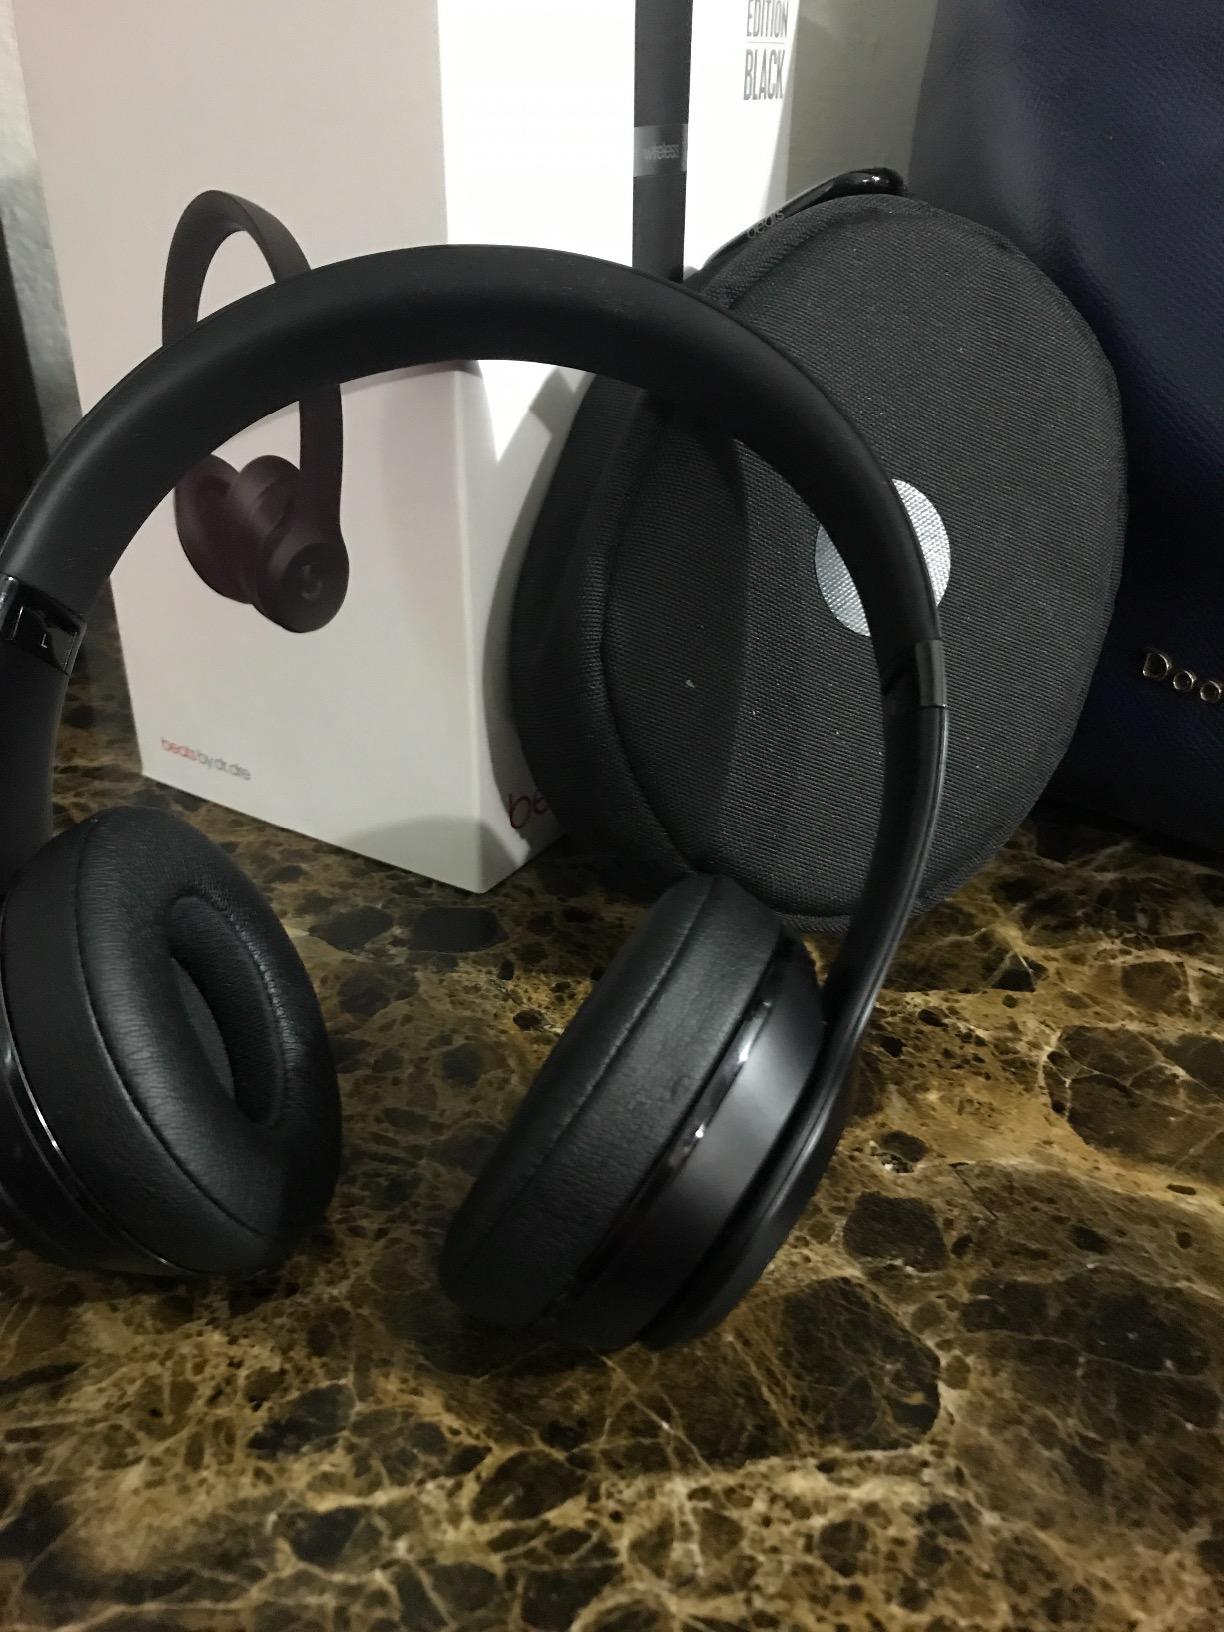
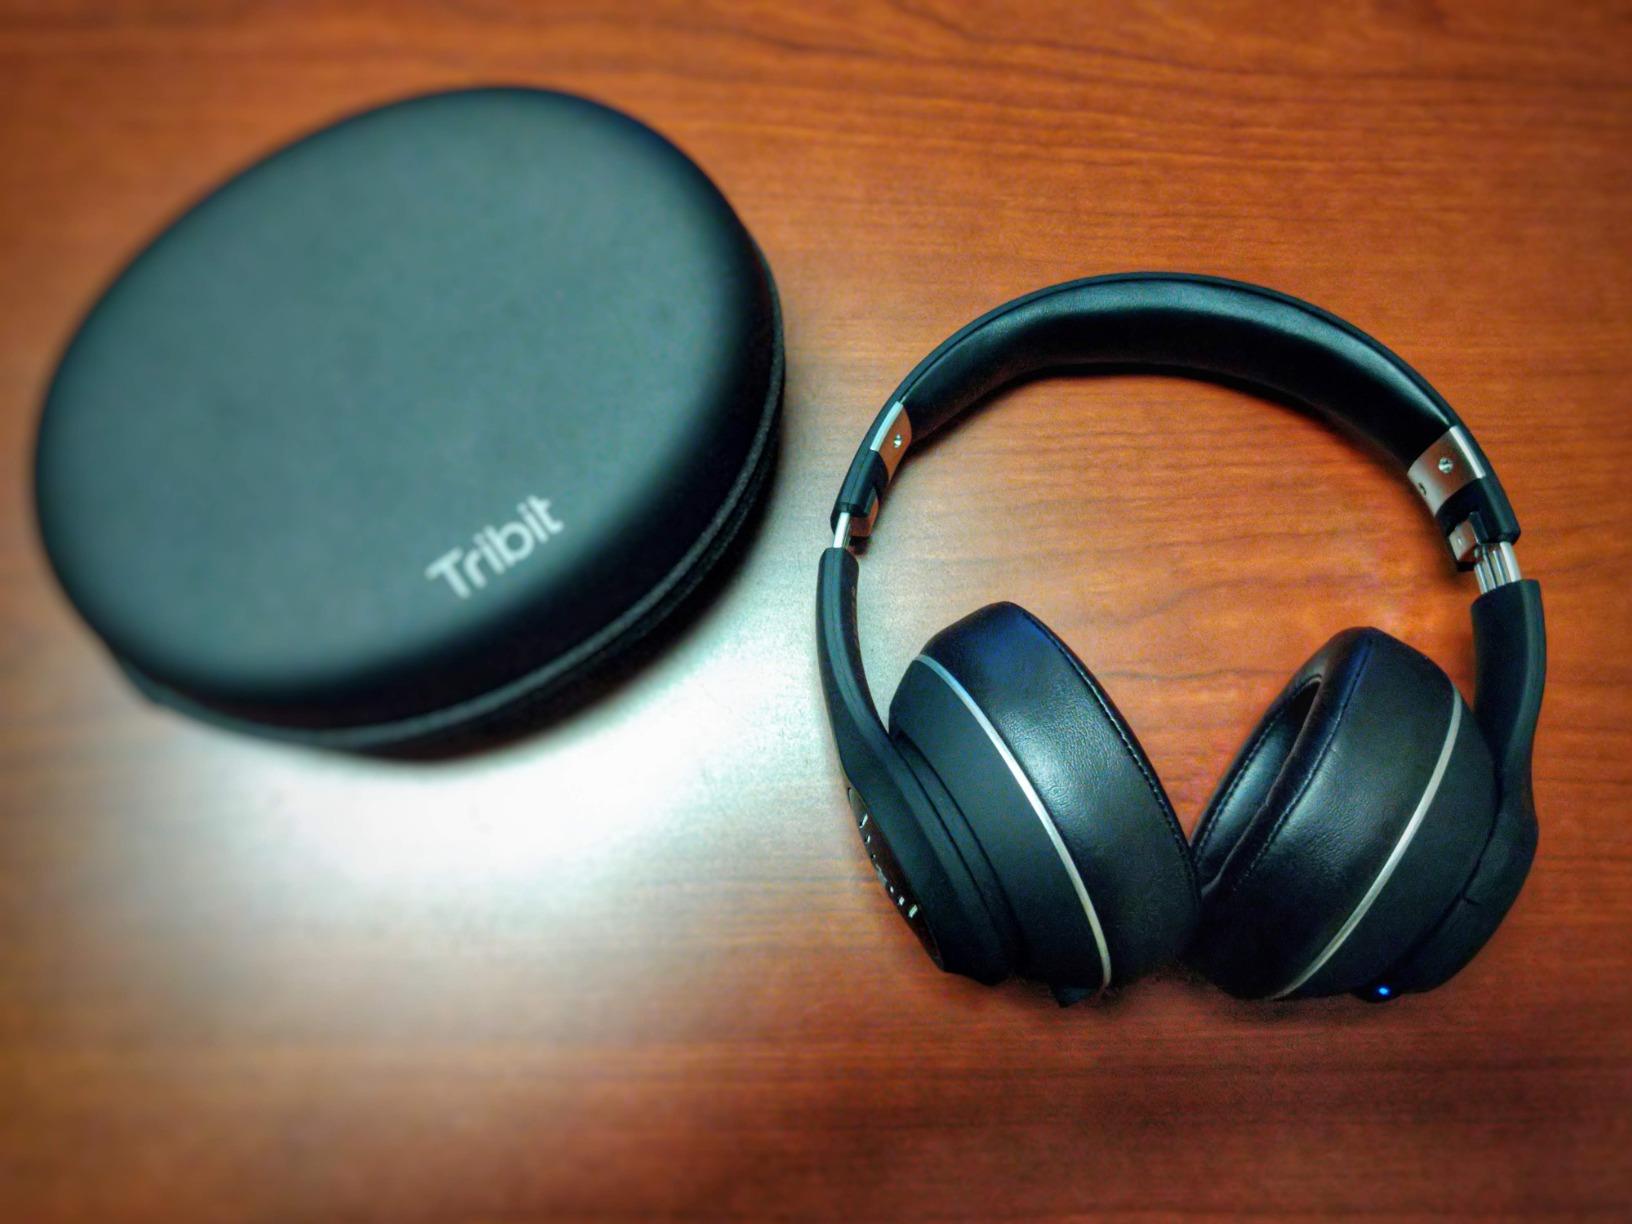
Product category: headphones
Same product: no